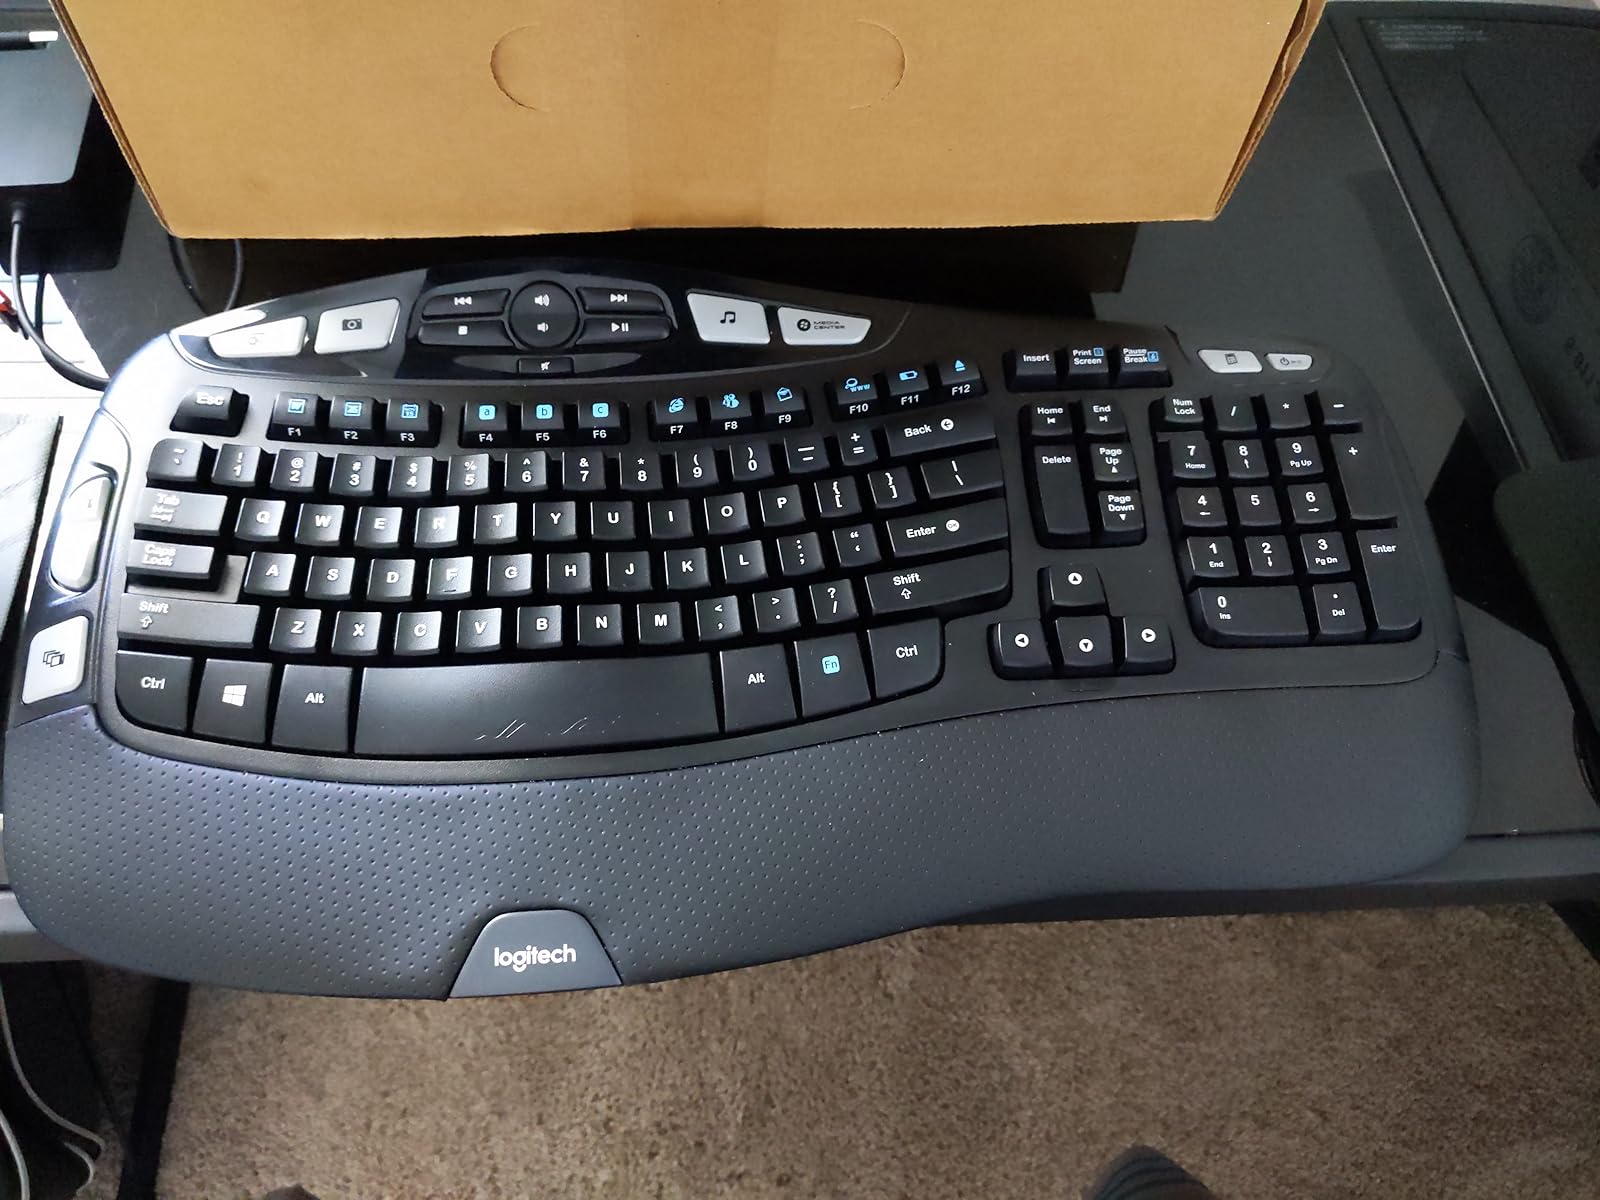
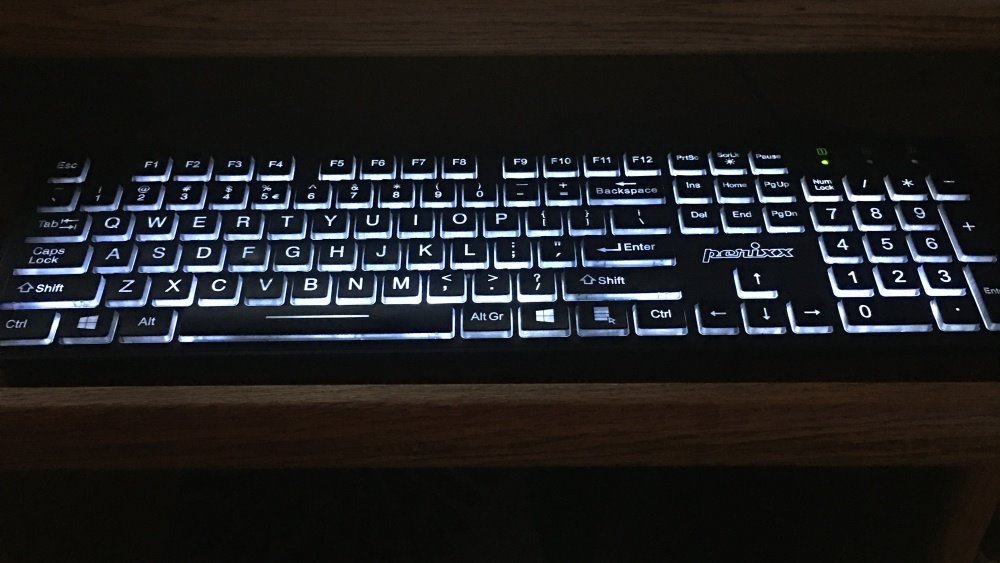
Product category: keyboard
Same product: no